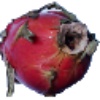
Label: Pitahaya Red 1